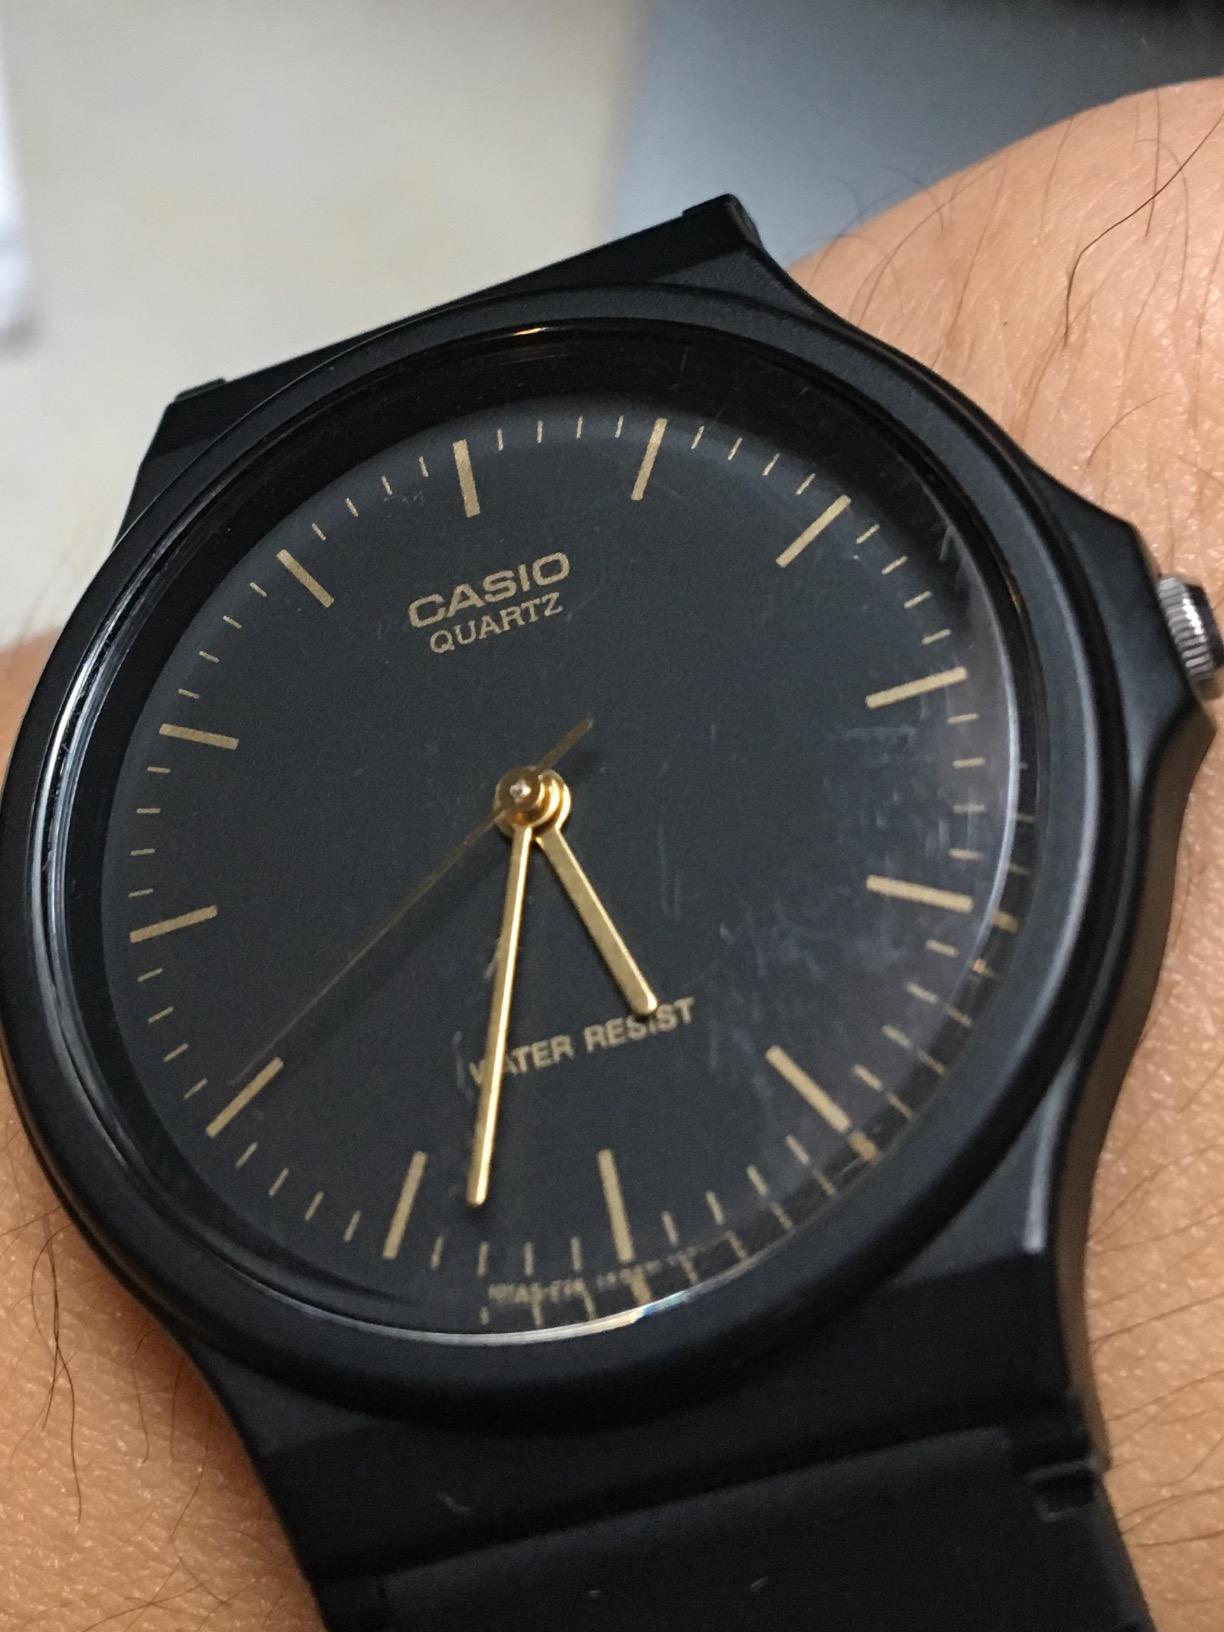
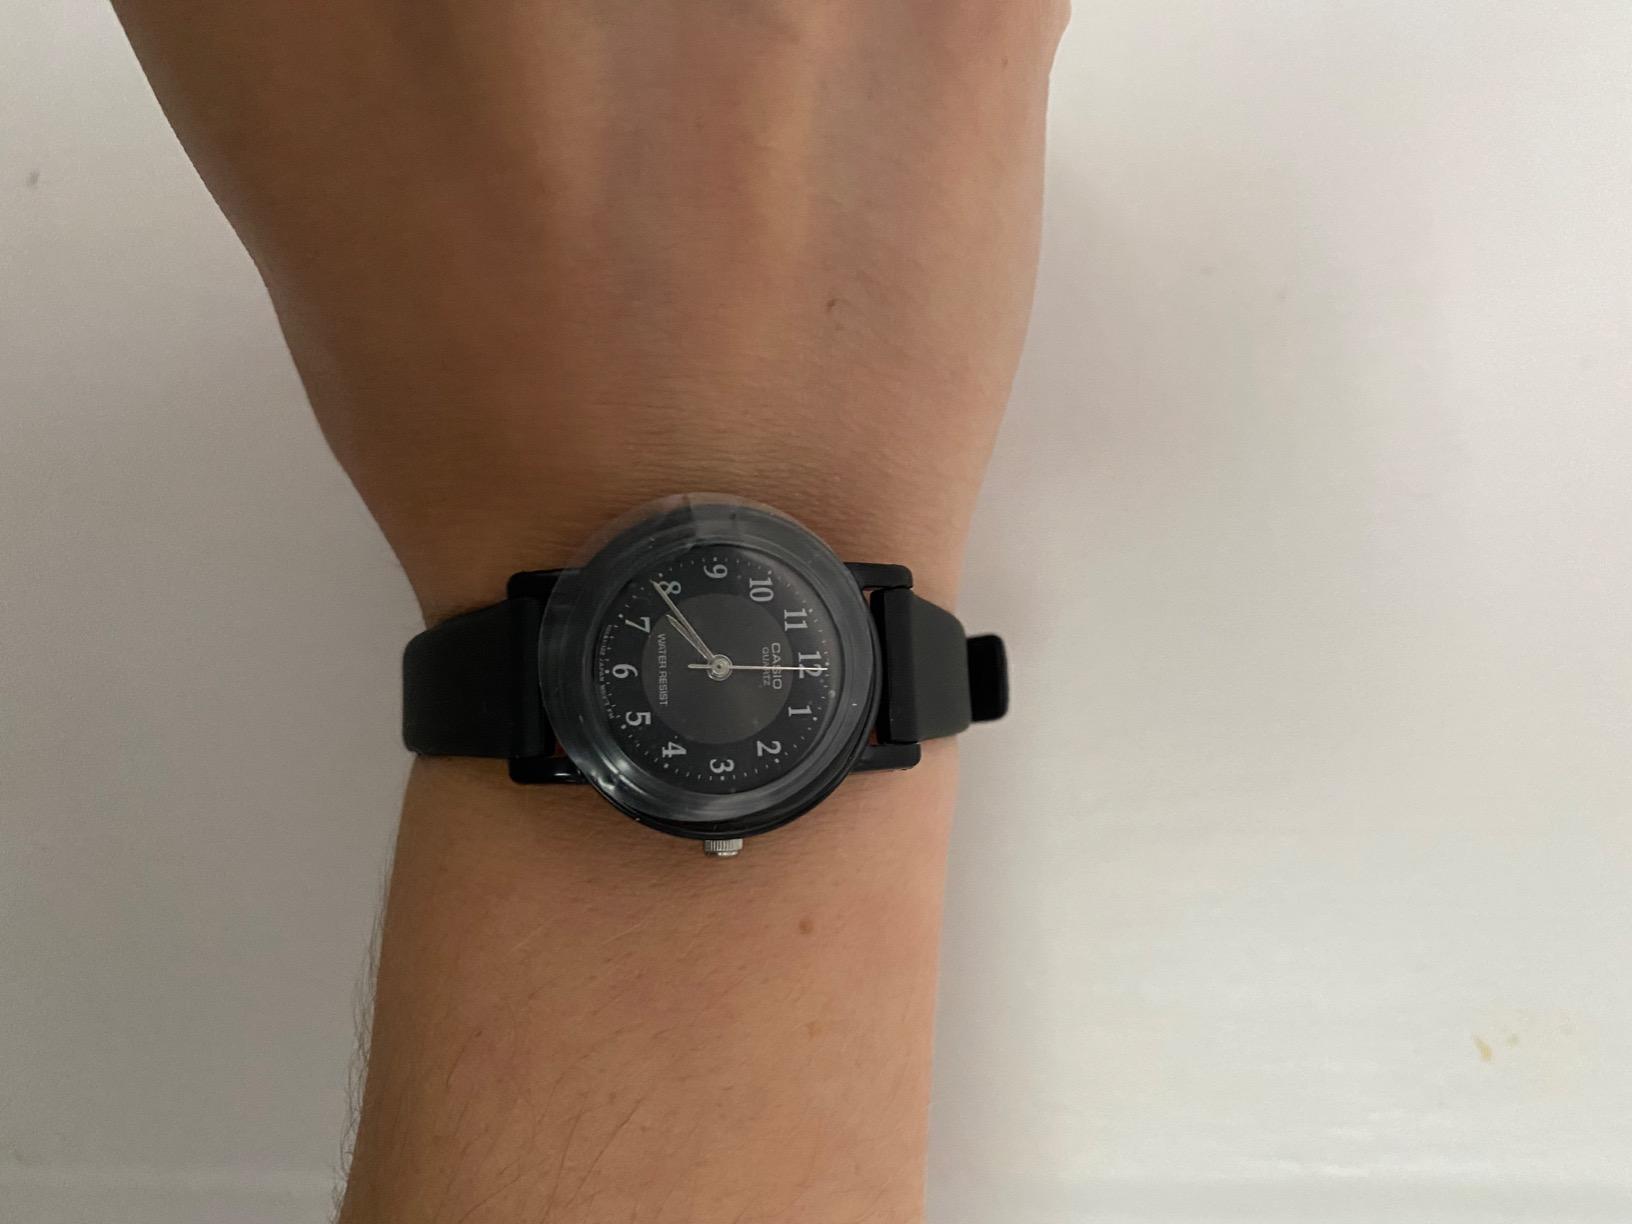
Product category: accessories_watch
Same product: no